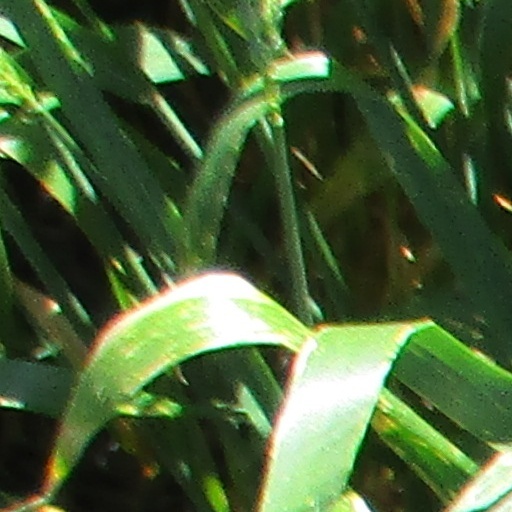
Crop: wheat